Lara Filocamo

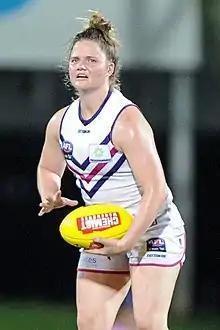
Filocamo playing for Fremantle in January 2018

Lara Filocamo (born 15 September 1990) is an Australian rules footballer who played for the Fremantle Football Club in the AFL Women's competition. Filocamo was drafted by Fremantle with their fourth selection and twenty-ninth overall in the 2016 AFL Women's draft. She made her debut in the thirty-two point loss to the at VU Whitten Oval in the opening round of the 2017 season. She played every match in her debut season to finish with seven matches. She was delisted by Fremantle at the end of the 2018 season.